Science and invention in Birmingham

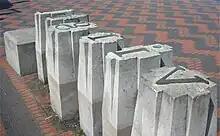
"Industry and Genius", 1990, by David Patten, sculpture dedicated to John Baskerville in Centenary Square

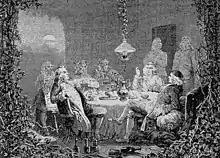
Meeting of the Lunar Society late 18th century, possibly at Soho House

1757: Baskerville serif typeface is designed by John Baskerville (1706–1775) in Birmingham, England. Baskerville is classified as a transitional typeface, positioned between the old style typefaces of William Caslon, and the modern styles of Giambattista Bodoni and Firmin Didot.